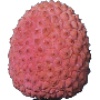
Label: Lychee 1